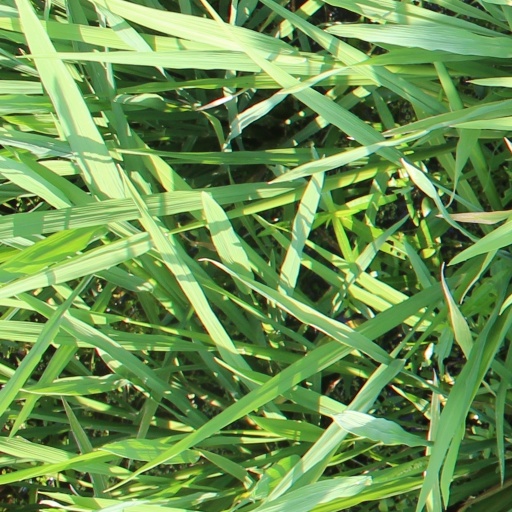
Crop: rice